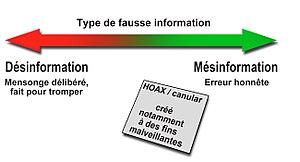
Illustration présentant le Hoax à mi-chemin entre la désinformation et la mésinformation (traduction en français de la diapositive 5 sur 31 d'une présentation sur la désinformation sur le Web: Impact, caractéristiques et détection des canulars de Wikipedia dans les projets de recherche de Wikimedia. Présenté pour Wikimedia Research
La désinformation est un ensemble de techniques de communication visant à tromper des personnes ou l'opinion publique pour protéger des intérêts ou influencer l'opinion publique. L'information fausse ou faussée est à la fois délibérément promue et accidentellement partagée. Elle est parfois employée dans le cadre des relations publiques. Le sens de ce mot, apparu au dernier quart du XXᵉ siècle et proche des termes propagande, canular et rumeur, connaît des variations selon les auteurs. Les anglophones parlent aussi de « hoax », terme que l'on retrouve aussi dans certaines sources francophones.